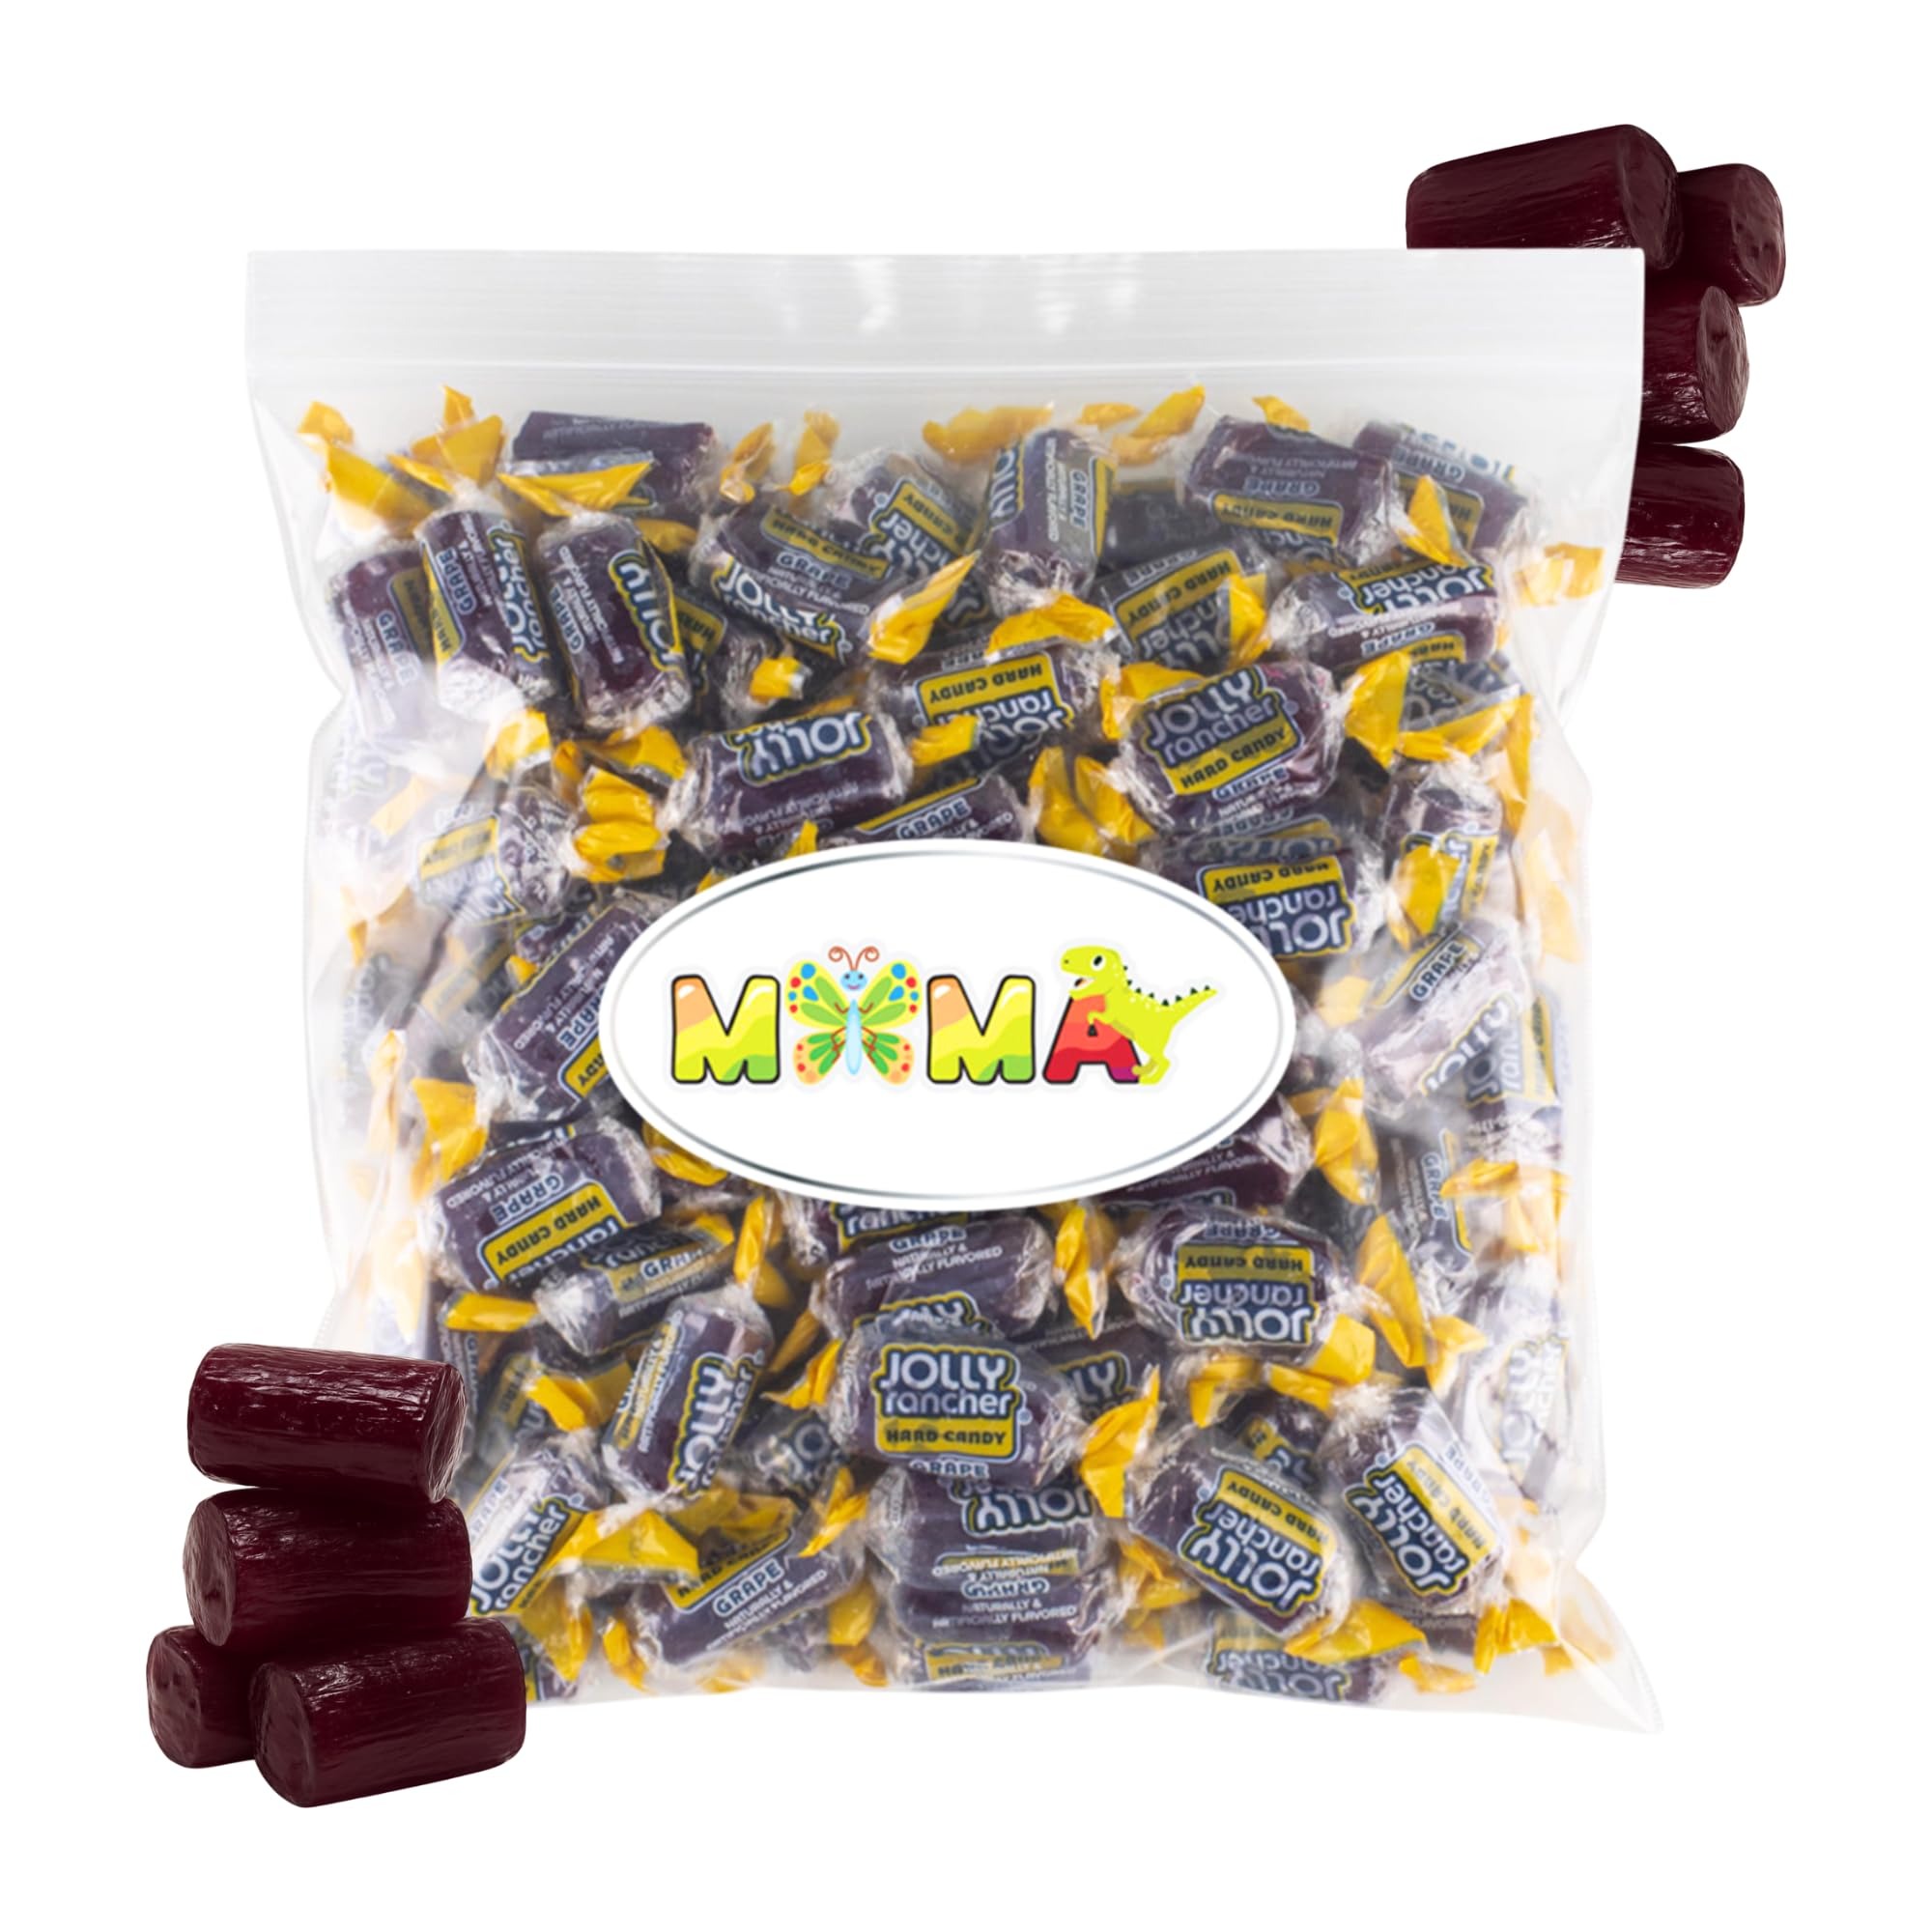
Item Name: J0lly Ranchrs Hard Candy Grape - 3 lb Fruit Flavored Made with Real Juice Easter Candy - Gluten Free Hard Treats Individually Wrapped Bag
Bullet Point 1: Versatile Candy Pack: Experience the joy of unwrapping each candy individually wrapped, revealing the tantalizing flavors within, making this candy bag an essential addition to any candy stash for moments of pure enjoyment.
Bullet Point 2: Delicious and Gluten Free Candy: Treat yourself to the vibrant taste of J0lly Ranchrs hard candy - fruit flavored halloween candy bulk made with real juice, crafted to perfection for a gluten-free candy experience that's both delicious and guilt-free.
Bullet Point 3: Generous Candy Bag: Enjoy the convenience of a back to school candy bag packed with fruit candy, providing a generous supply to share with friends and family or to keep for yourself as a delightful snack anytime, anywhere.
Bullet Point 4: Ideal for All Occasions: This bulk halloween candy is ideal for any occasion such as fall festivals, Mother's Day, Christmas, Valentine's Day, birthdays, parties, sweet tables, work, school, movie nights, holidays, family gatherings, and many more!
Bullet Point 5: Delighted Fruit Candy: Indulge in the fruity bliss of thanksgiving treat - Fruit Flavored Candy made with real juice, Ideal for satisfying your sweet cravings with a burst of natural flavors.
Product Description: Indulge in the delightful sweetness of individually wrapped candy, a timeless treat that satisfies cravings and fosters sharing moments of joy. Crafted for convenience and enjoyment, these bulk hard candy individually wrapped, ensuring effortless snacking on the go and easy sharing with friends and family. Unwrap these small candies to discover bursts of fruity flavor, reminiscent of the classic candies you've always known and loved. Each bite offers a taste sensation that's ideal for refilling candy fruit, adding charm to sweet tables, or simply enjoying as a snack anytime, anywhere. Whether it's Mother's Day, Christmas, Valentine's Day, birthdays, or any other occasion, these fruit hard candy are the ideal choice to spread sweetness and delight. Halloween candy bulk individually wrapped ideal for parties, movie nights, holidays, or family get-togethers, enhancing every moment with their irresistible appeal. With their compact packaging, these small candy treats are ideal for slipping into lunchboxes, goodie bags, or birthday party favors. Keep your hard candies bulk dispensers stocked the simple pleasure of unwrapping and indulging in these fruity delights. Explore the fruit hard candy individually wrapped within each bag, offering a symphony of flavors that captivate the taste buds. From citrusy sensations to berry bliss, these candies promise a delightful journey with every unwrapping. With their vibrant colors and enticing flavors, these halloween bulk candy hard fruit candy individually wrapped are not only a delicious treat but also a feast for the eyes. Each cheap candy bulk is meticulously crafted to ensure consistent quality and taste, providing a delightful burst of fruity goodness in every bite. Whether you're satisfying a sweet tooth craving or looking for the ideal addition to your party favors, these small candies are sure to please. So stock up on these cheap bulk candy packs today and elevate any moment with their irresistible flavor.
Value: 48.0
Unit: Ounce

Price: 18.95